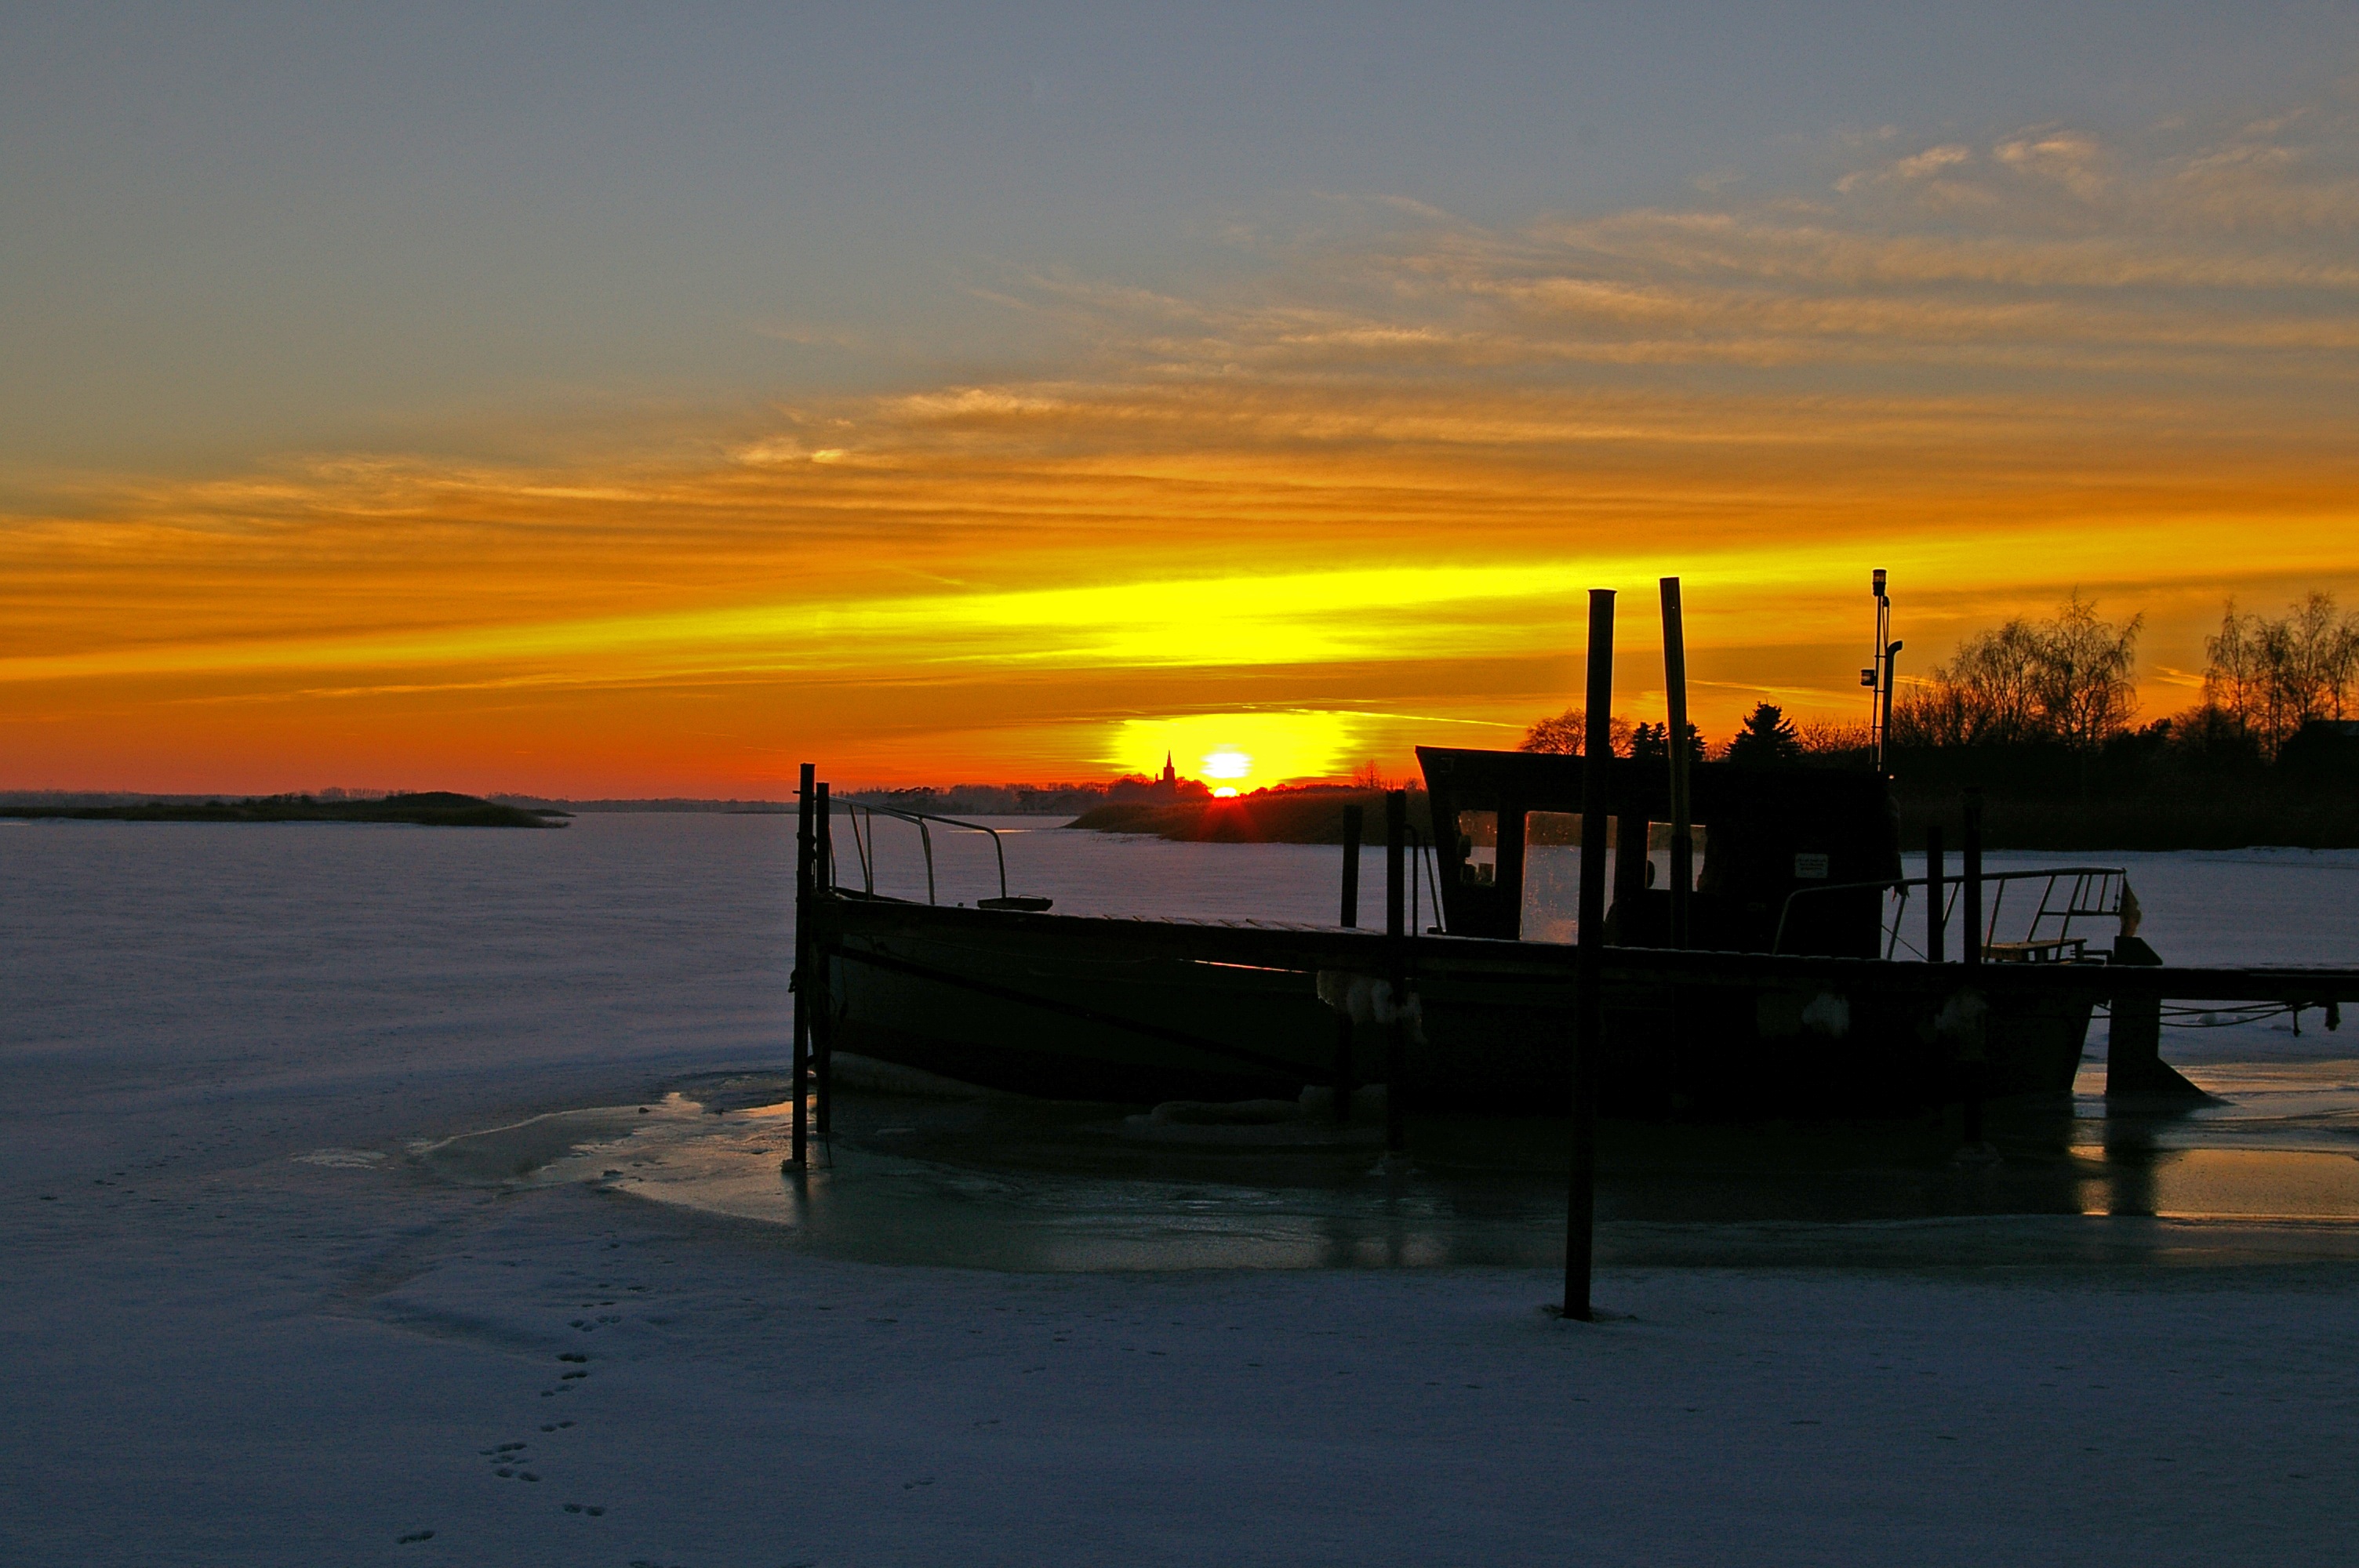
beach, landscape, sea, coast, water, nature, ocean, horizon, snow, cold, winter, sky, sun, sunrise, sunset, white, morning, shore, wave, frost, dawn, pier, dusk, boot, idyllic, ice, evening, golden, reflection, vehicle, bay, island, romantic, snowy, frozen, port, jetty, fishing boat, background, iced, icy, beautiful, frosty, winter dream, wintry, winter magic, fischer, afterglow, winter mood, cutter, snowed in, snow magic, winter evening, bodden, riems